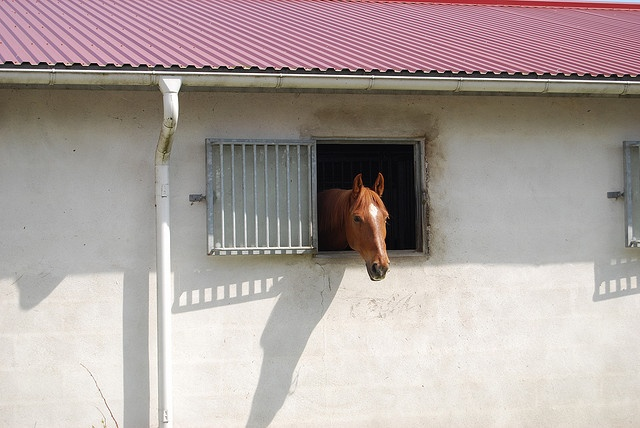
A horse sticking its head out of a window opening.
A very cute brown horse sticking its head out a window.
A horse is sticking its head out of a window
The horse is looking out of the small widow.
A horse peeks outside a window from its living quarters.